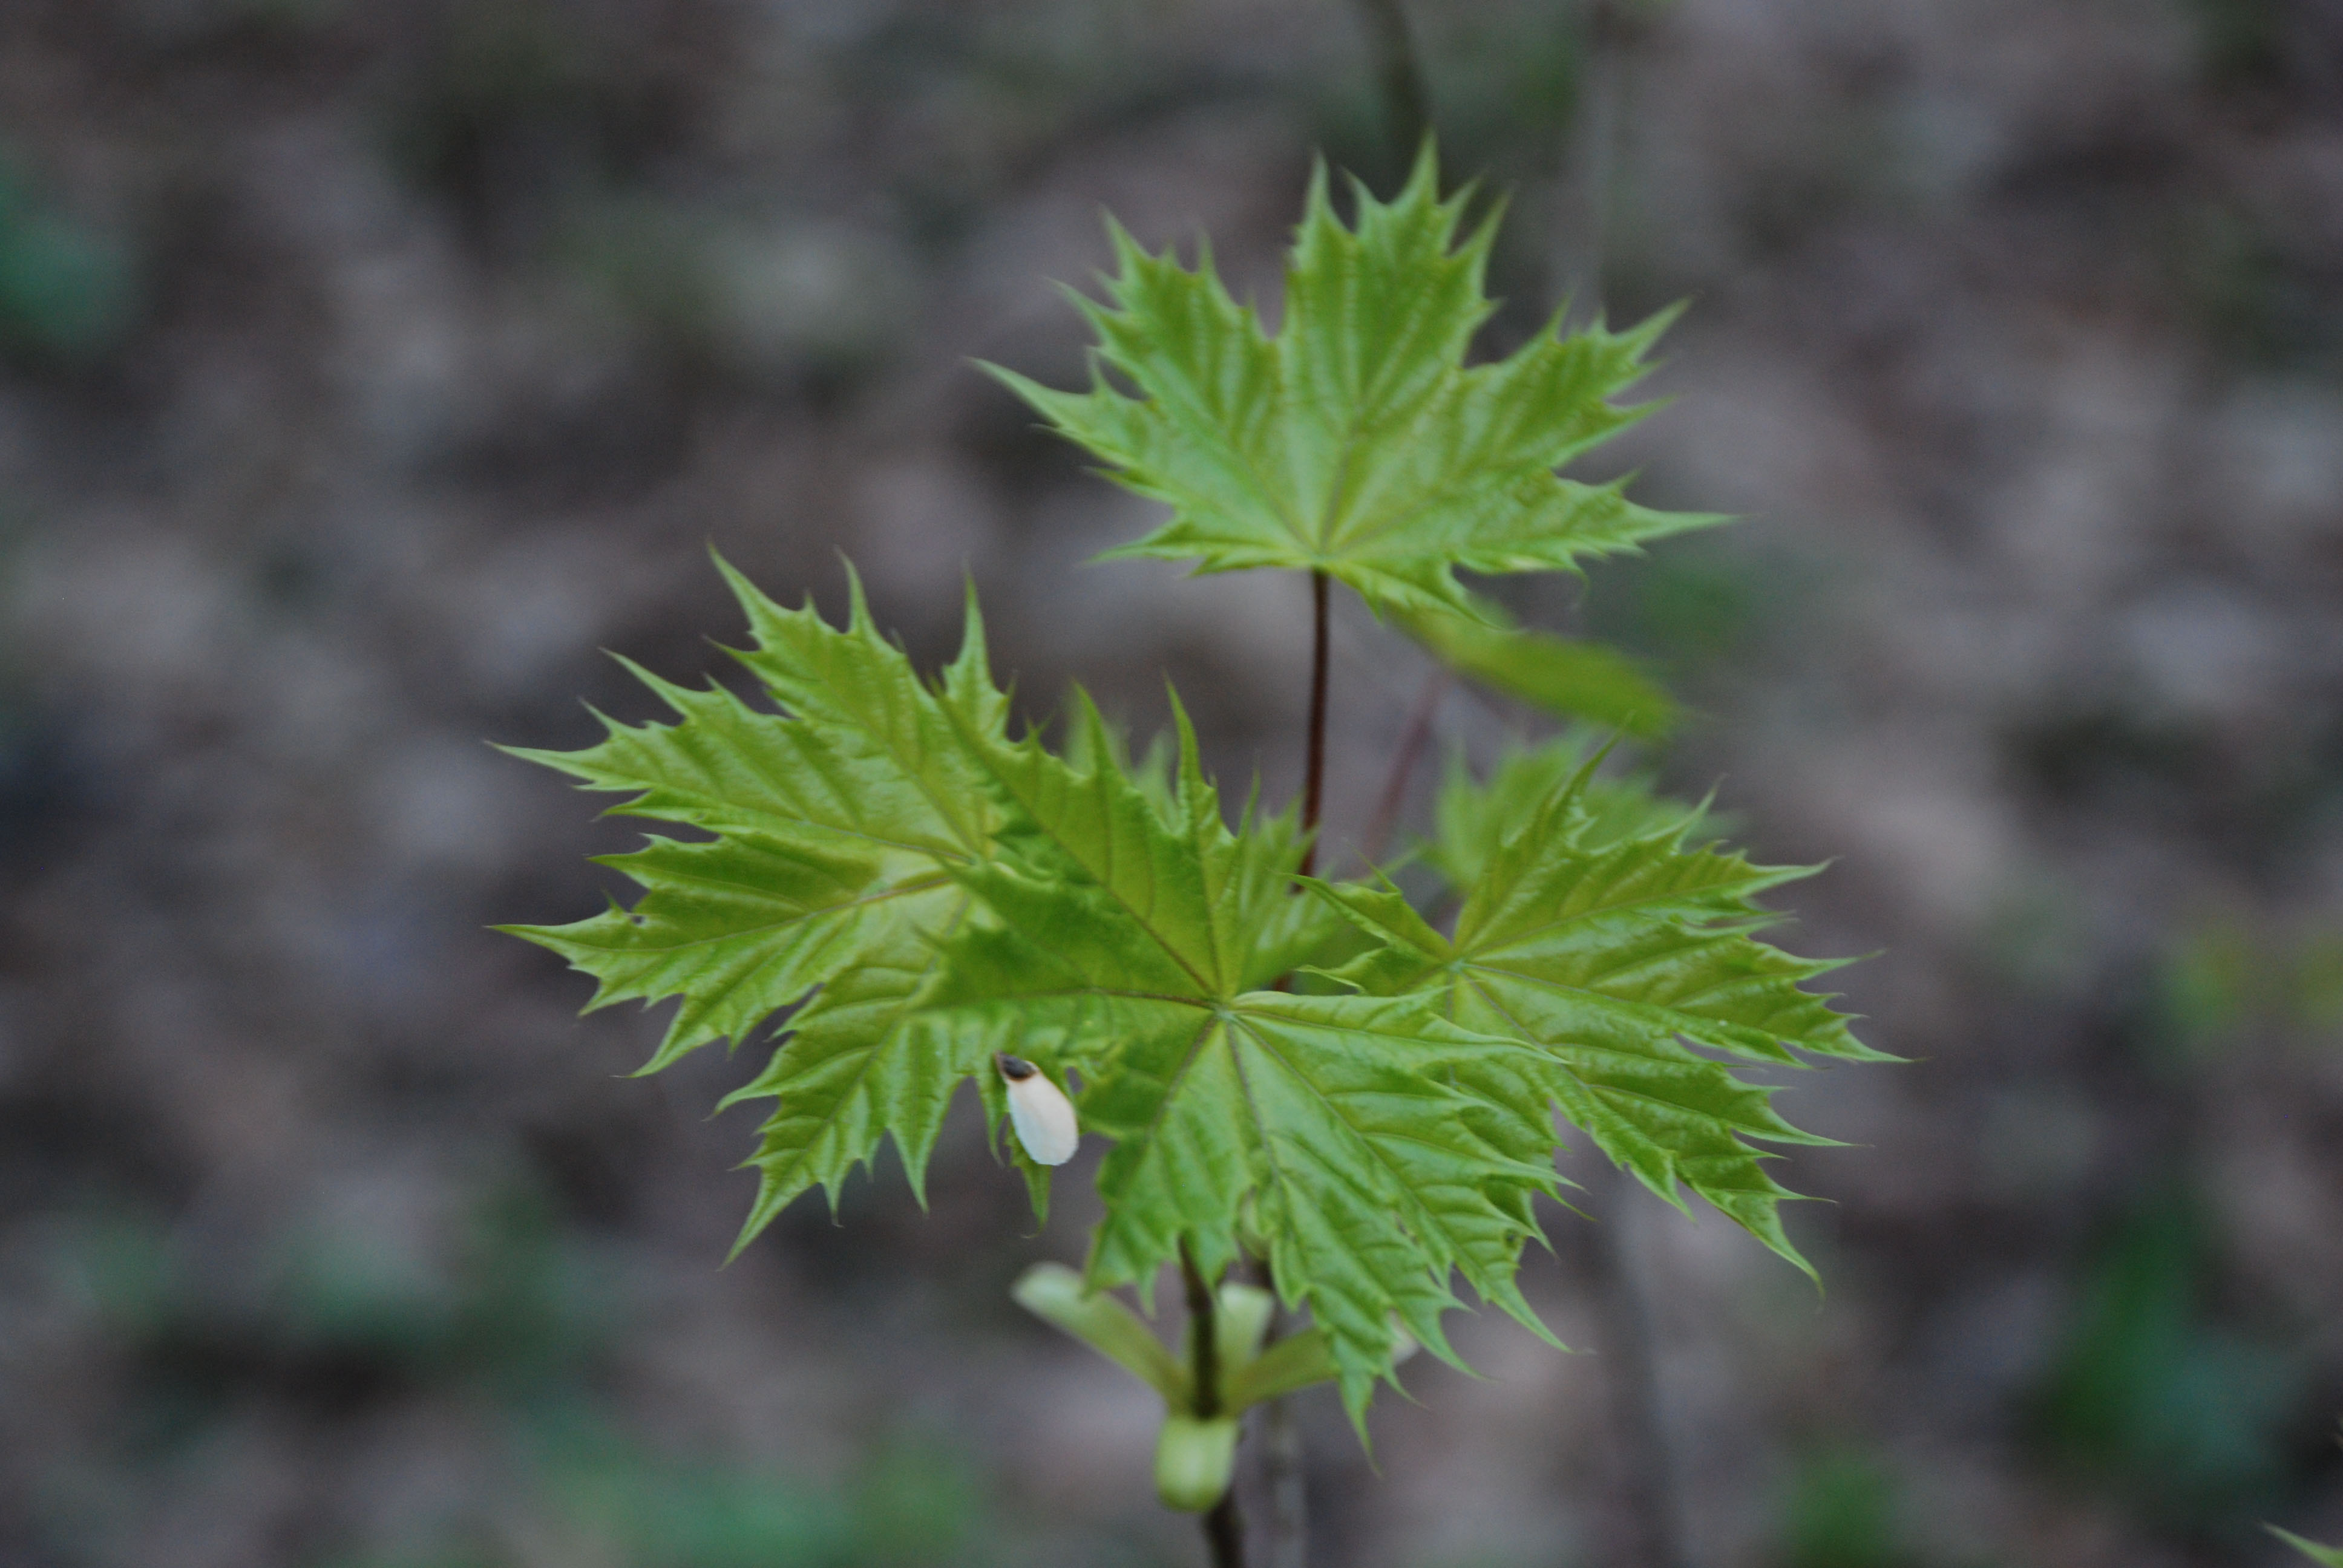
nature, plant, leaf, flower, spring, herb, produce, nikon, flora, wildflower, d80, anawesomeshot, nikond80, anthriscus, flowering plant, subshrub, land plant, parsley family